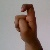
The image shows a hand gesture representing the letter 'X' in Indian Sign Language.